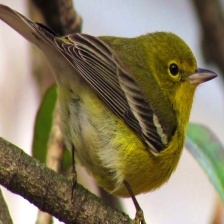
Species: BLACK THROATED WARBLER
Scientific name: SETOPHAGA CAERULESCENS